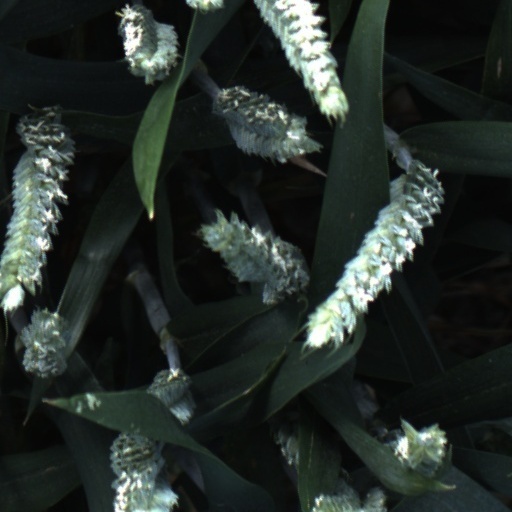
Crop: wheat